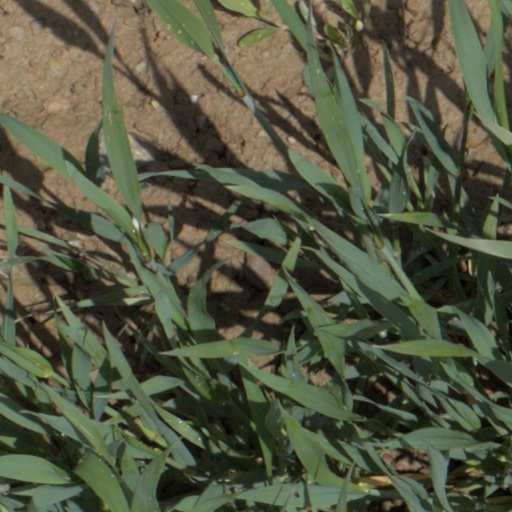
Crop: wheat